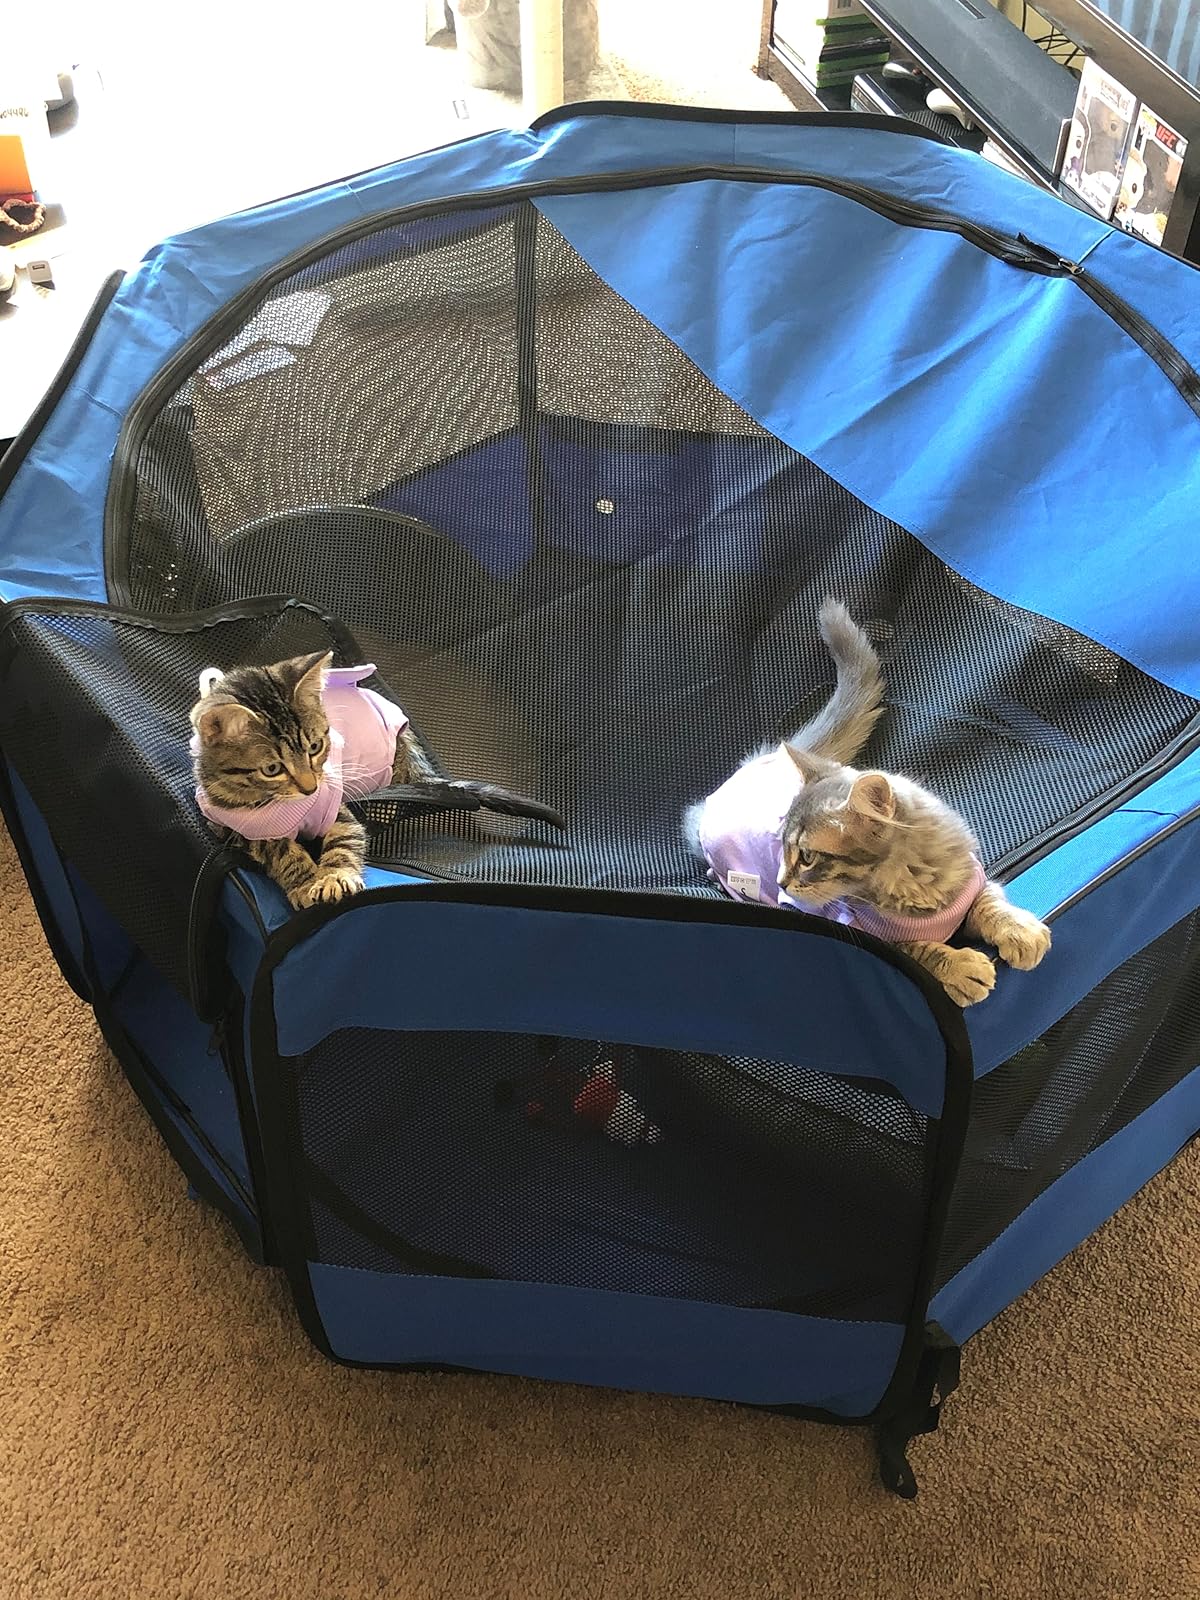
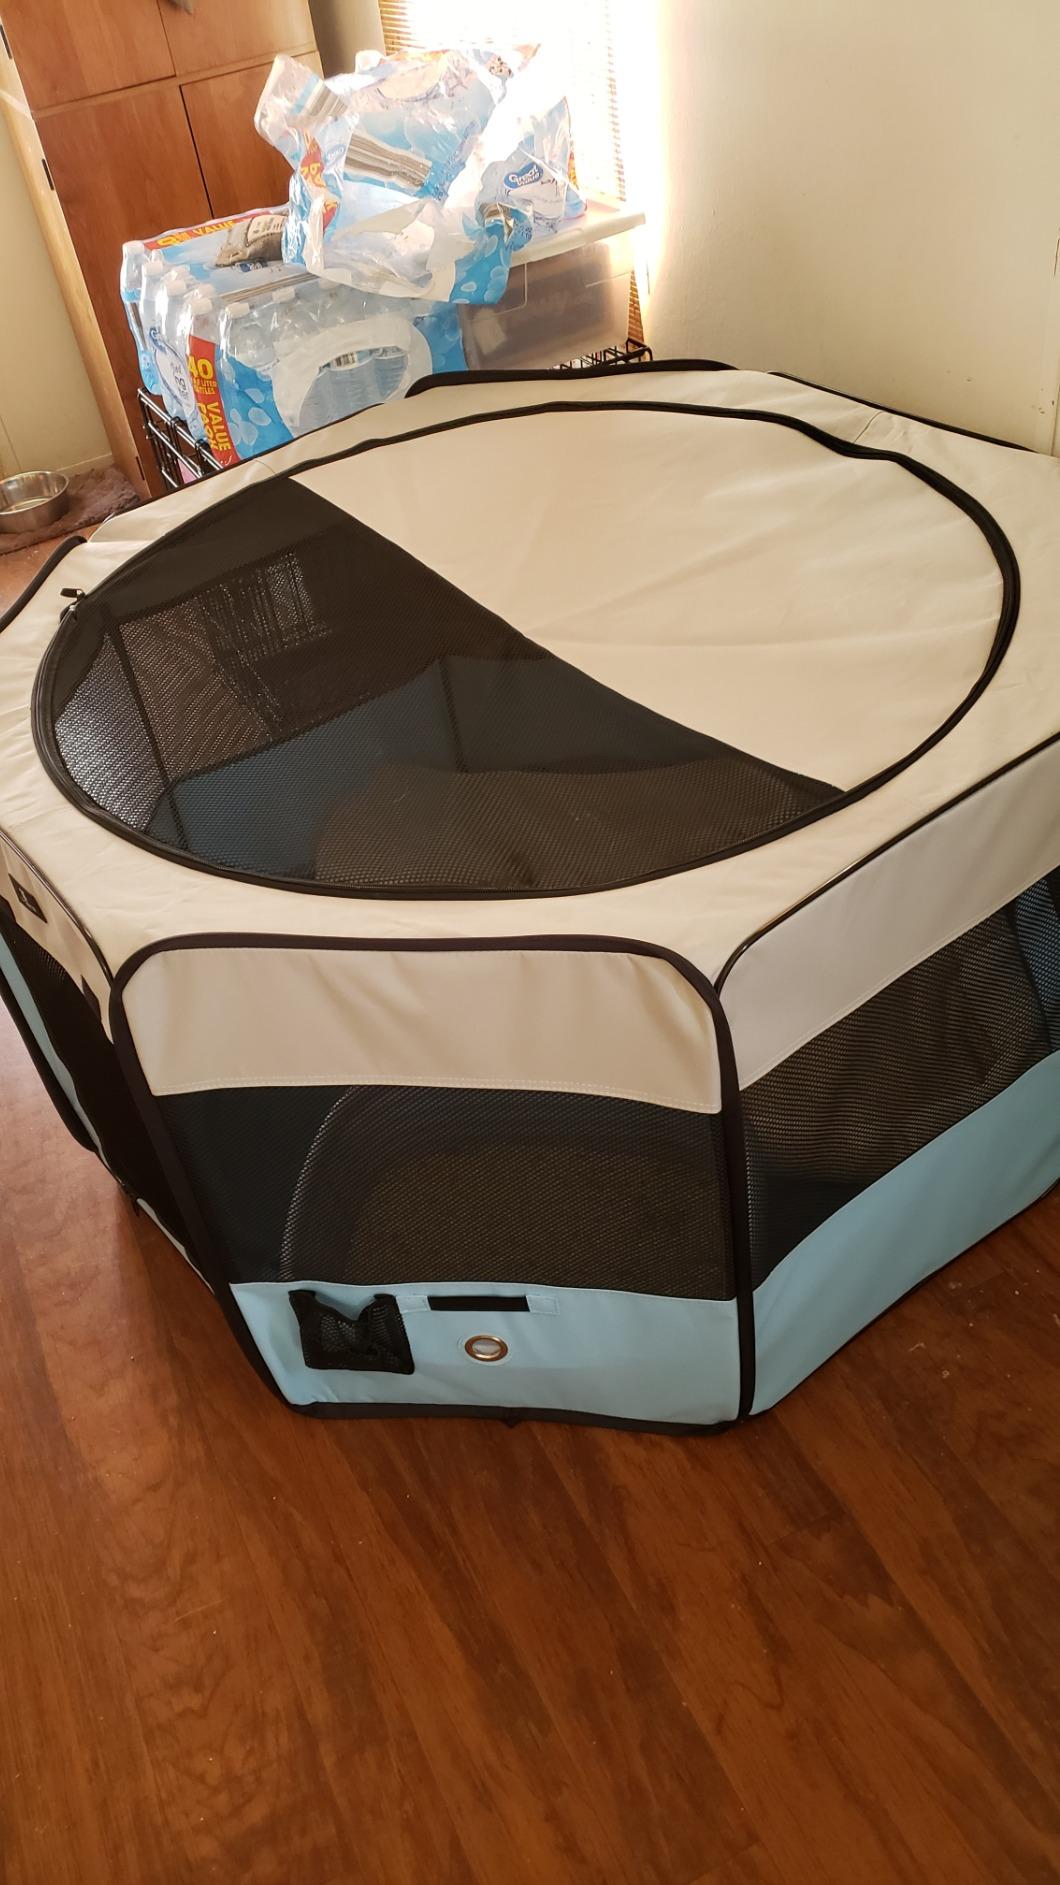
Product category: items_kennel
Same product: no